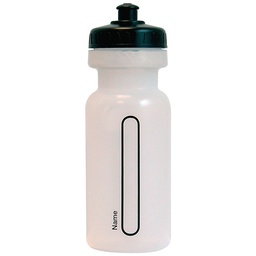
Label: plastic